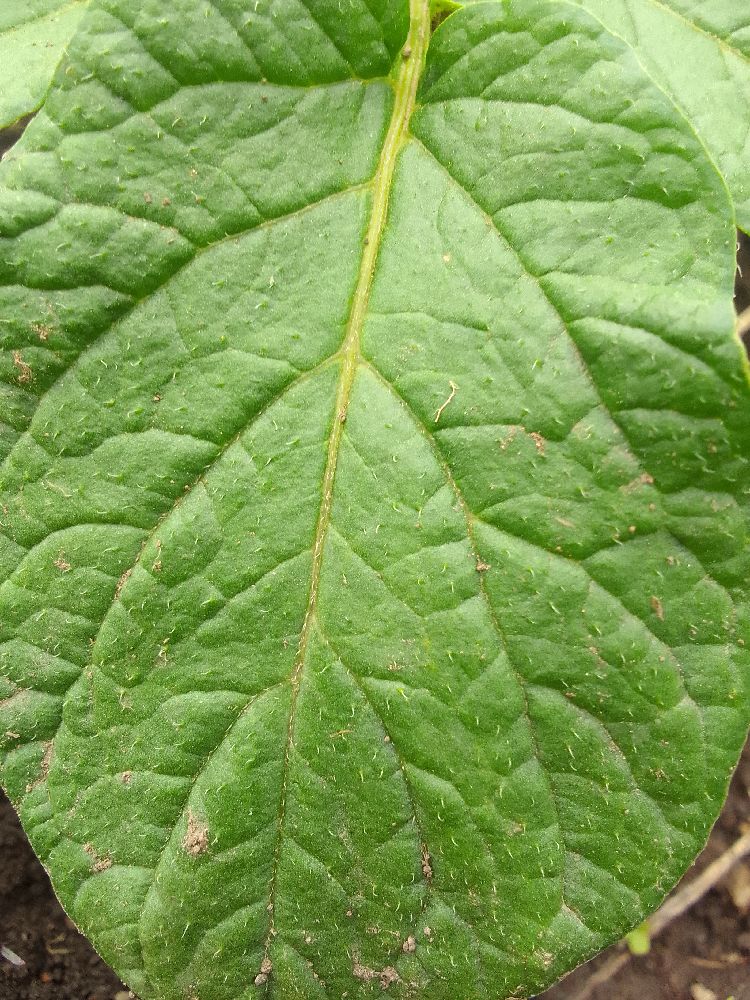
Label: Healthy